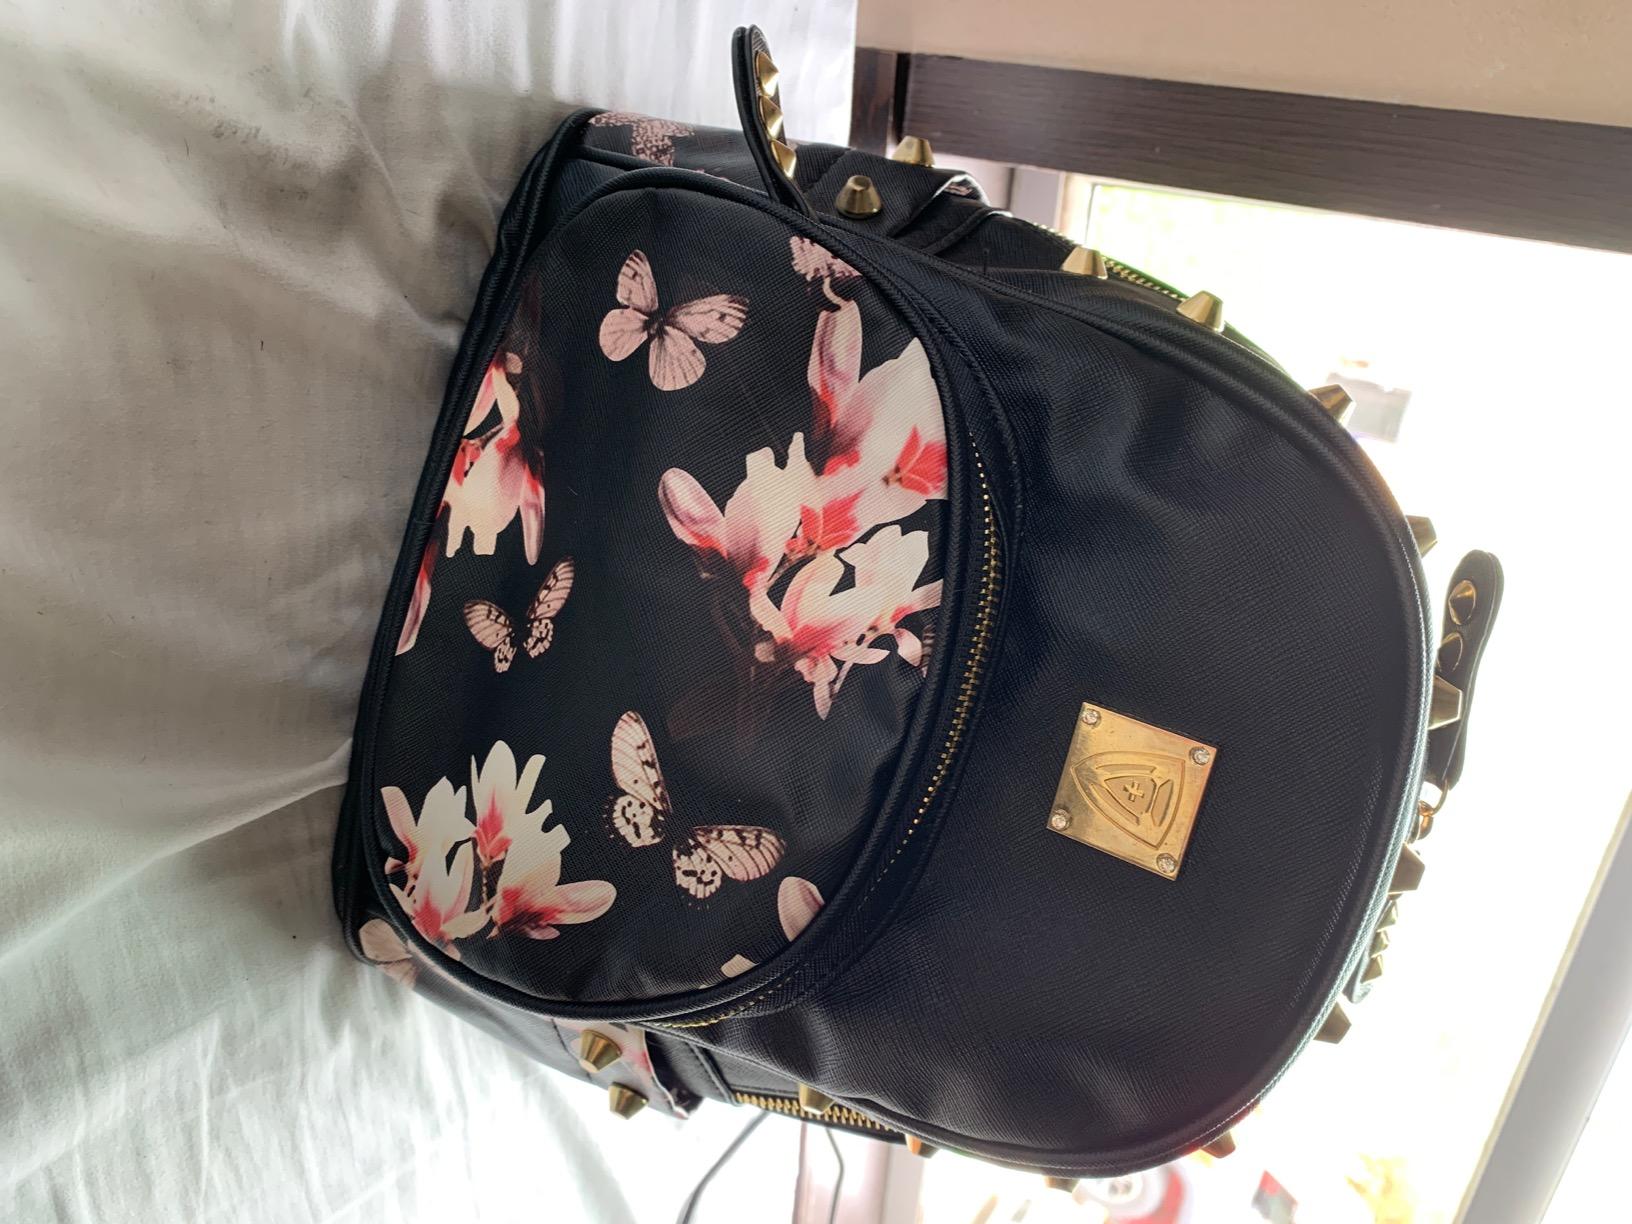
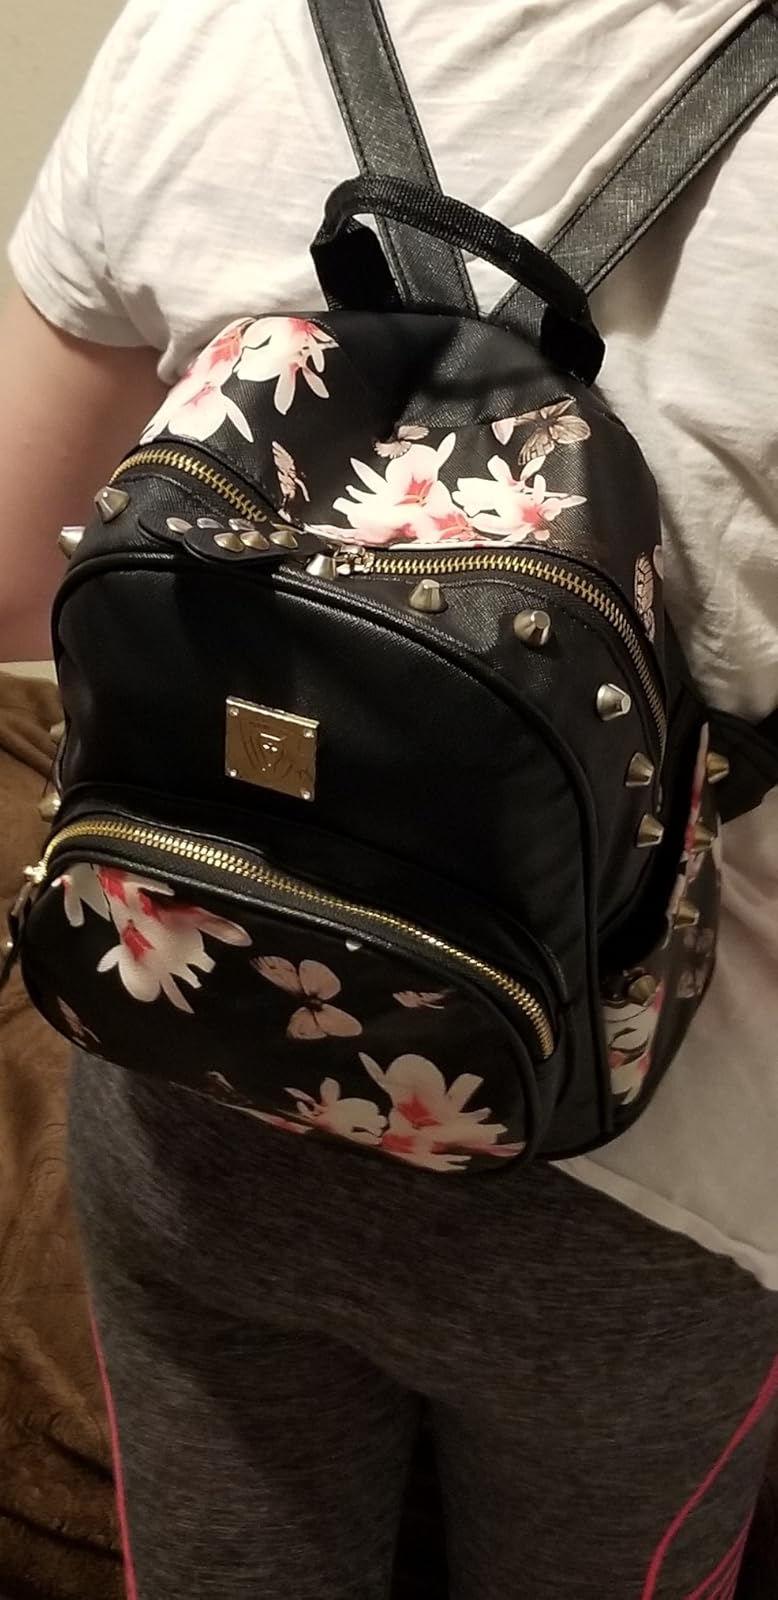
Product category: accessories_handbag
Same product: yes